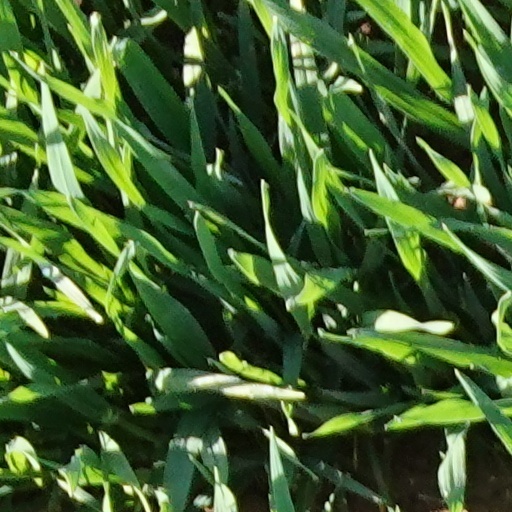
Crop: wheat